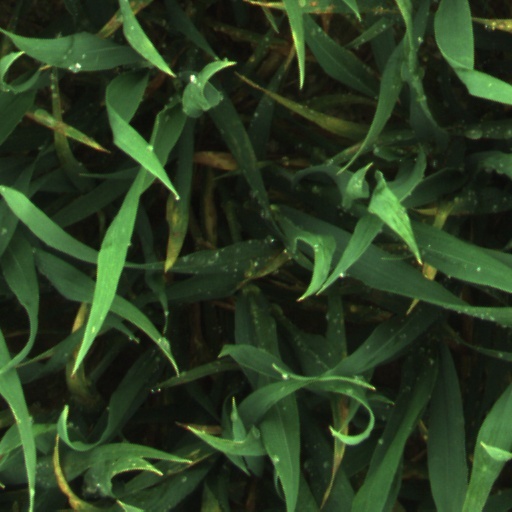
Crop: wheat